Tucker, Georgia

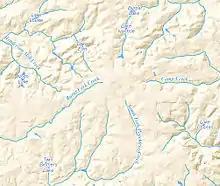
Tucker creeks and streams

The first train steamed into the new Tucker station on Sunday, April 24, 1892. Originating in Elberton with a final destination of the Atlanta suburb of Inman Park — a four-hour trip — the Seaboard train consisted of two cars carrying 150 passengers and a baggage car. Two months later the US Postal Service appointed Alpheus G. Chewning first Postmaster of the Tucker Post office. Rural Free Delivery began on March 2, 1903.